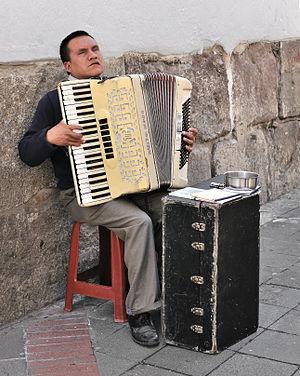
Joueur d'accordéon dans une rue du Centre historique de Quito, Équateur.